List of birds of North America

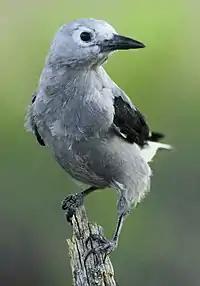
Clark's nutcracker

The antbirds are a large family of small passerine birds of subtropical and tropical Central and South America. They are forest birds which tend to feed on insects at or near the ground. A sizable minority of them specialize in following columns of army ants to eat small invertebrates that leave their hiding places to flee from the ants. Many species lack bright color, with brown, black, and white being the dominant tones.